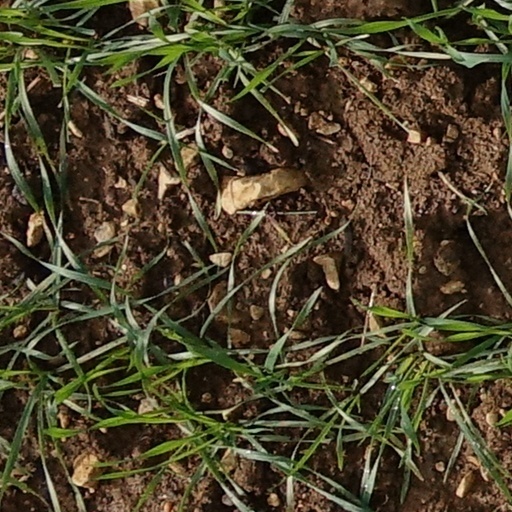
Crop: wheat